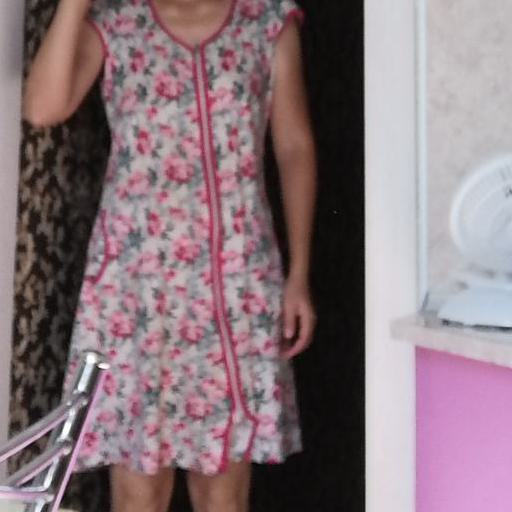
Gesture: no_gesture